Kangalini Sufia

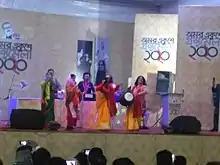
Kangalini Sufia performing during Ekushey Book Fair 2020 (2)

Sufia Khatun (known as Kangalini Sufia; born 1 January 1961) is a Bangladeshi folk singer. Her real name is ""Anita Halder"". She performed as a playback singer for the films "Darodi Shatru", "Agun" and "Raj Shinghashon".